Christmas card

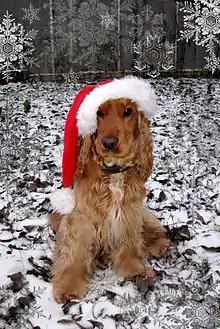
Christmas card made on a PC

Since the 19th century, many families and individuals have chosen to make their own Christmas cards, either in response to monetary necessity, as an artistic endeavour, or in order to avoid the commercialism associated with Christmas cards. With a higher preference of handmade gifts during the 19th century over purchased or commercial items, homemade cards carried high sentimental value as gifts alone. Many families make the creation of Christmas cards a family endeavour and part of the seasonal festivity, along with stirring the Christmas cake and decorating the tree. Over the years such cards have been produced in every type of paint and crayon, in collage and in simple printing techniques such as potato-cuts. A revival of interest in paper crafts, particularly scrapbooking, has raised the status of the homemade card and made available an array of tools for stamping, punching, and cutting.